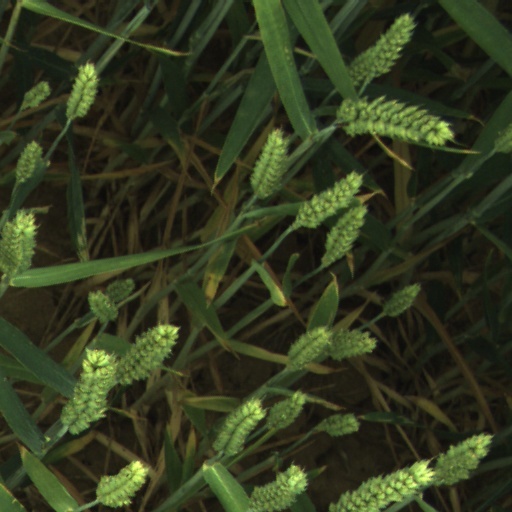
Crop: wheat